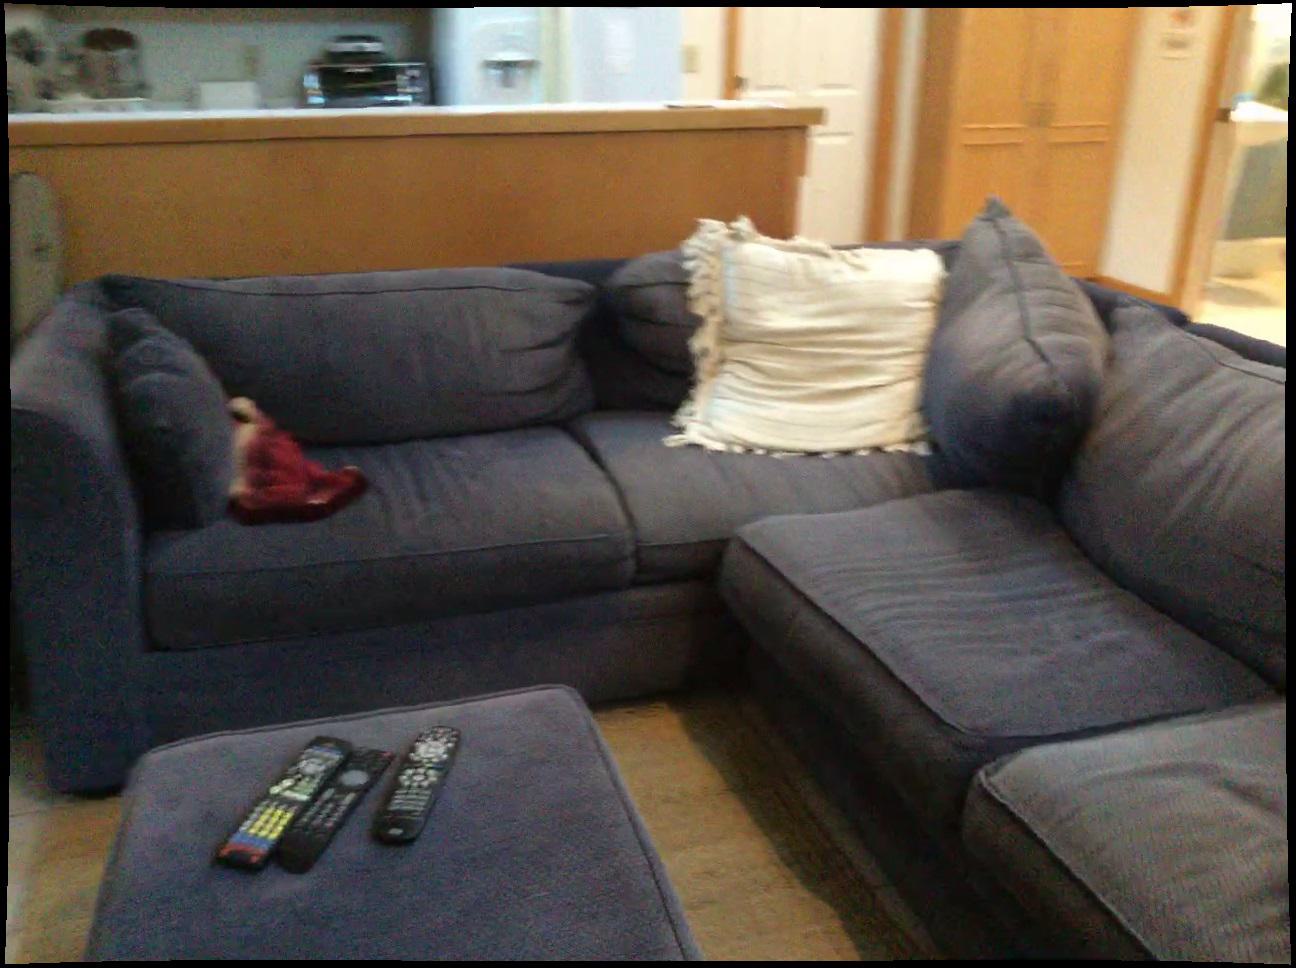
Question: Can the door fit left of the pot from the second object's perspective? Final answer should be yes or no.
Answer: No